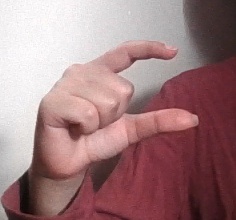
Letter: dal